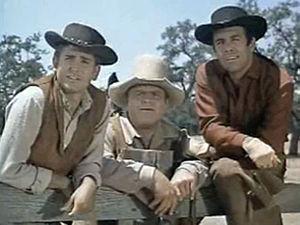
Bonanza est une série télévisée américaine constituée de 431 épisodes de 48 minutes en couleurs, créée par David Dortort et diffusée entre le 12 septembre 1959 et le 16 janvier 1973 sur le réseau NBC. C'est un western destiné à un public familial, qui a connu un succès considérable aux États-Unis, particulièrement entre 1964 et 1967. Ses 14 saisons en font la deuxième plus longue série télévisée western après Gunsmoke.